148th Rifle Division

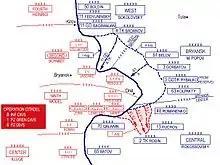
Map of Operation Kutuzov. Note position of 13th Army.

By the end of July 14 the 13th Army had deployed along its jumping-off positions. 15th Corps, which now also contained the 143rd Rifle Division, was on a line from Krasnaya Slobodka to Grinevka to Bazhenovo, still on the Army's right flank. Most of the Front's reinforcements had been concentrated in the Army's sector. Extensive reconnaissance was carried out, as well as artillery and air attacks to interfere with defensive preparations. Western and Bryansk Fronts had already begun the offensive against the Oryol salient on July 12, and German forces were already shifting northward to meet it.